Umm Al Quwain Ilyushin Il-76

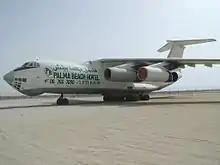
The Il-76 in Umm Al Quwain in 2001.

The Umm Al Quwain Ilyushin Il-76 was a Soviet era cargo plane that sat abandoned by the E11 road in the United Arab Emirates from 2000 to 2022.